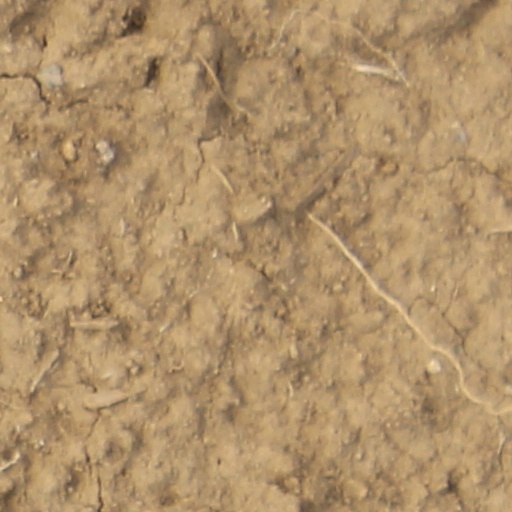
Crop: wheat